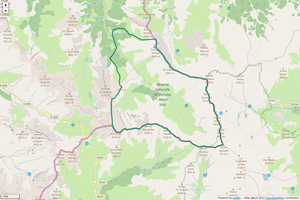
Périmètre de la RNN de Ristolas Mont-Viso.
La réserve naturelle nationale de Ristolas - Mont-Viso est une réserve naturelle nationale située en Provence-Alpes-Côte d'Azur dans le massif du Queyras et dans le département des Hautes-Alpes. Classée en 2007, elle occupe une surface de 2 295 ha à proximité du Mont Viso.